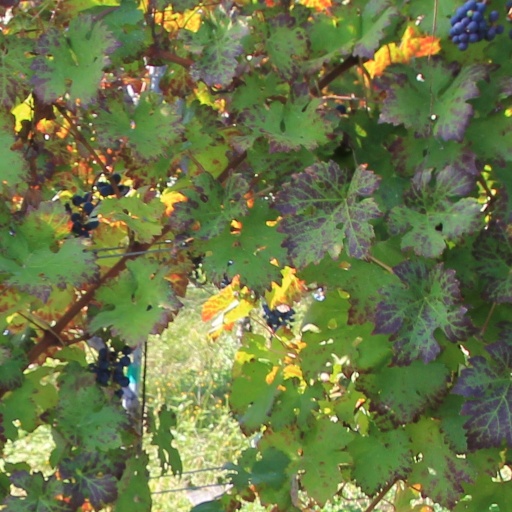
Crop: grape